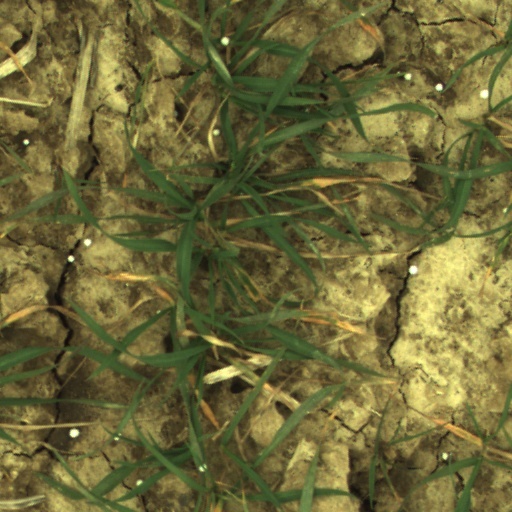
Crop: wheat